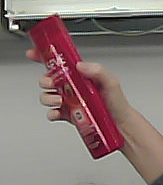
Product: loreal_shampoo